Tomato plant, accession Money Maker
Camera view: bottom (45 deg); turntable rotation: 30 degrees
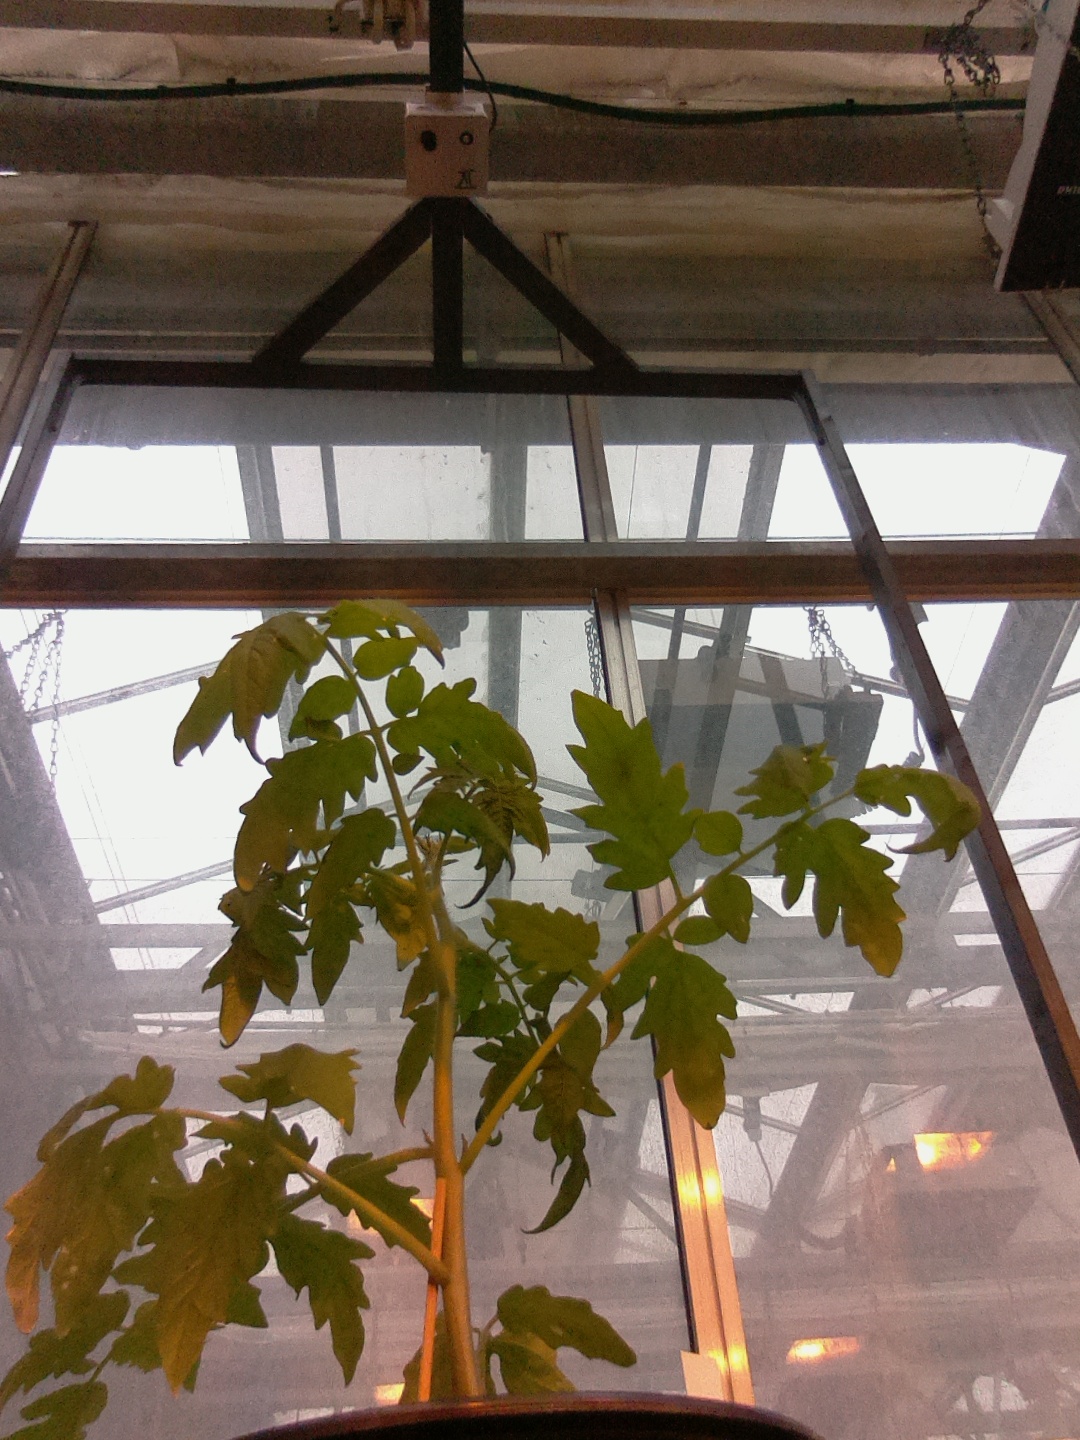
BBCH growth stage 14: 8 of true leaves visible